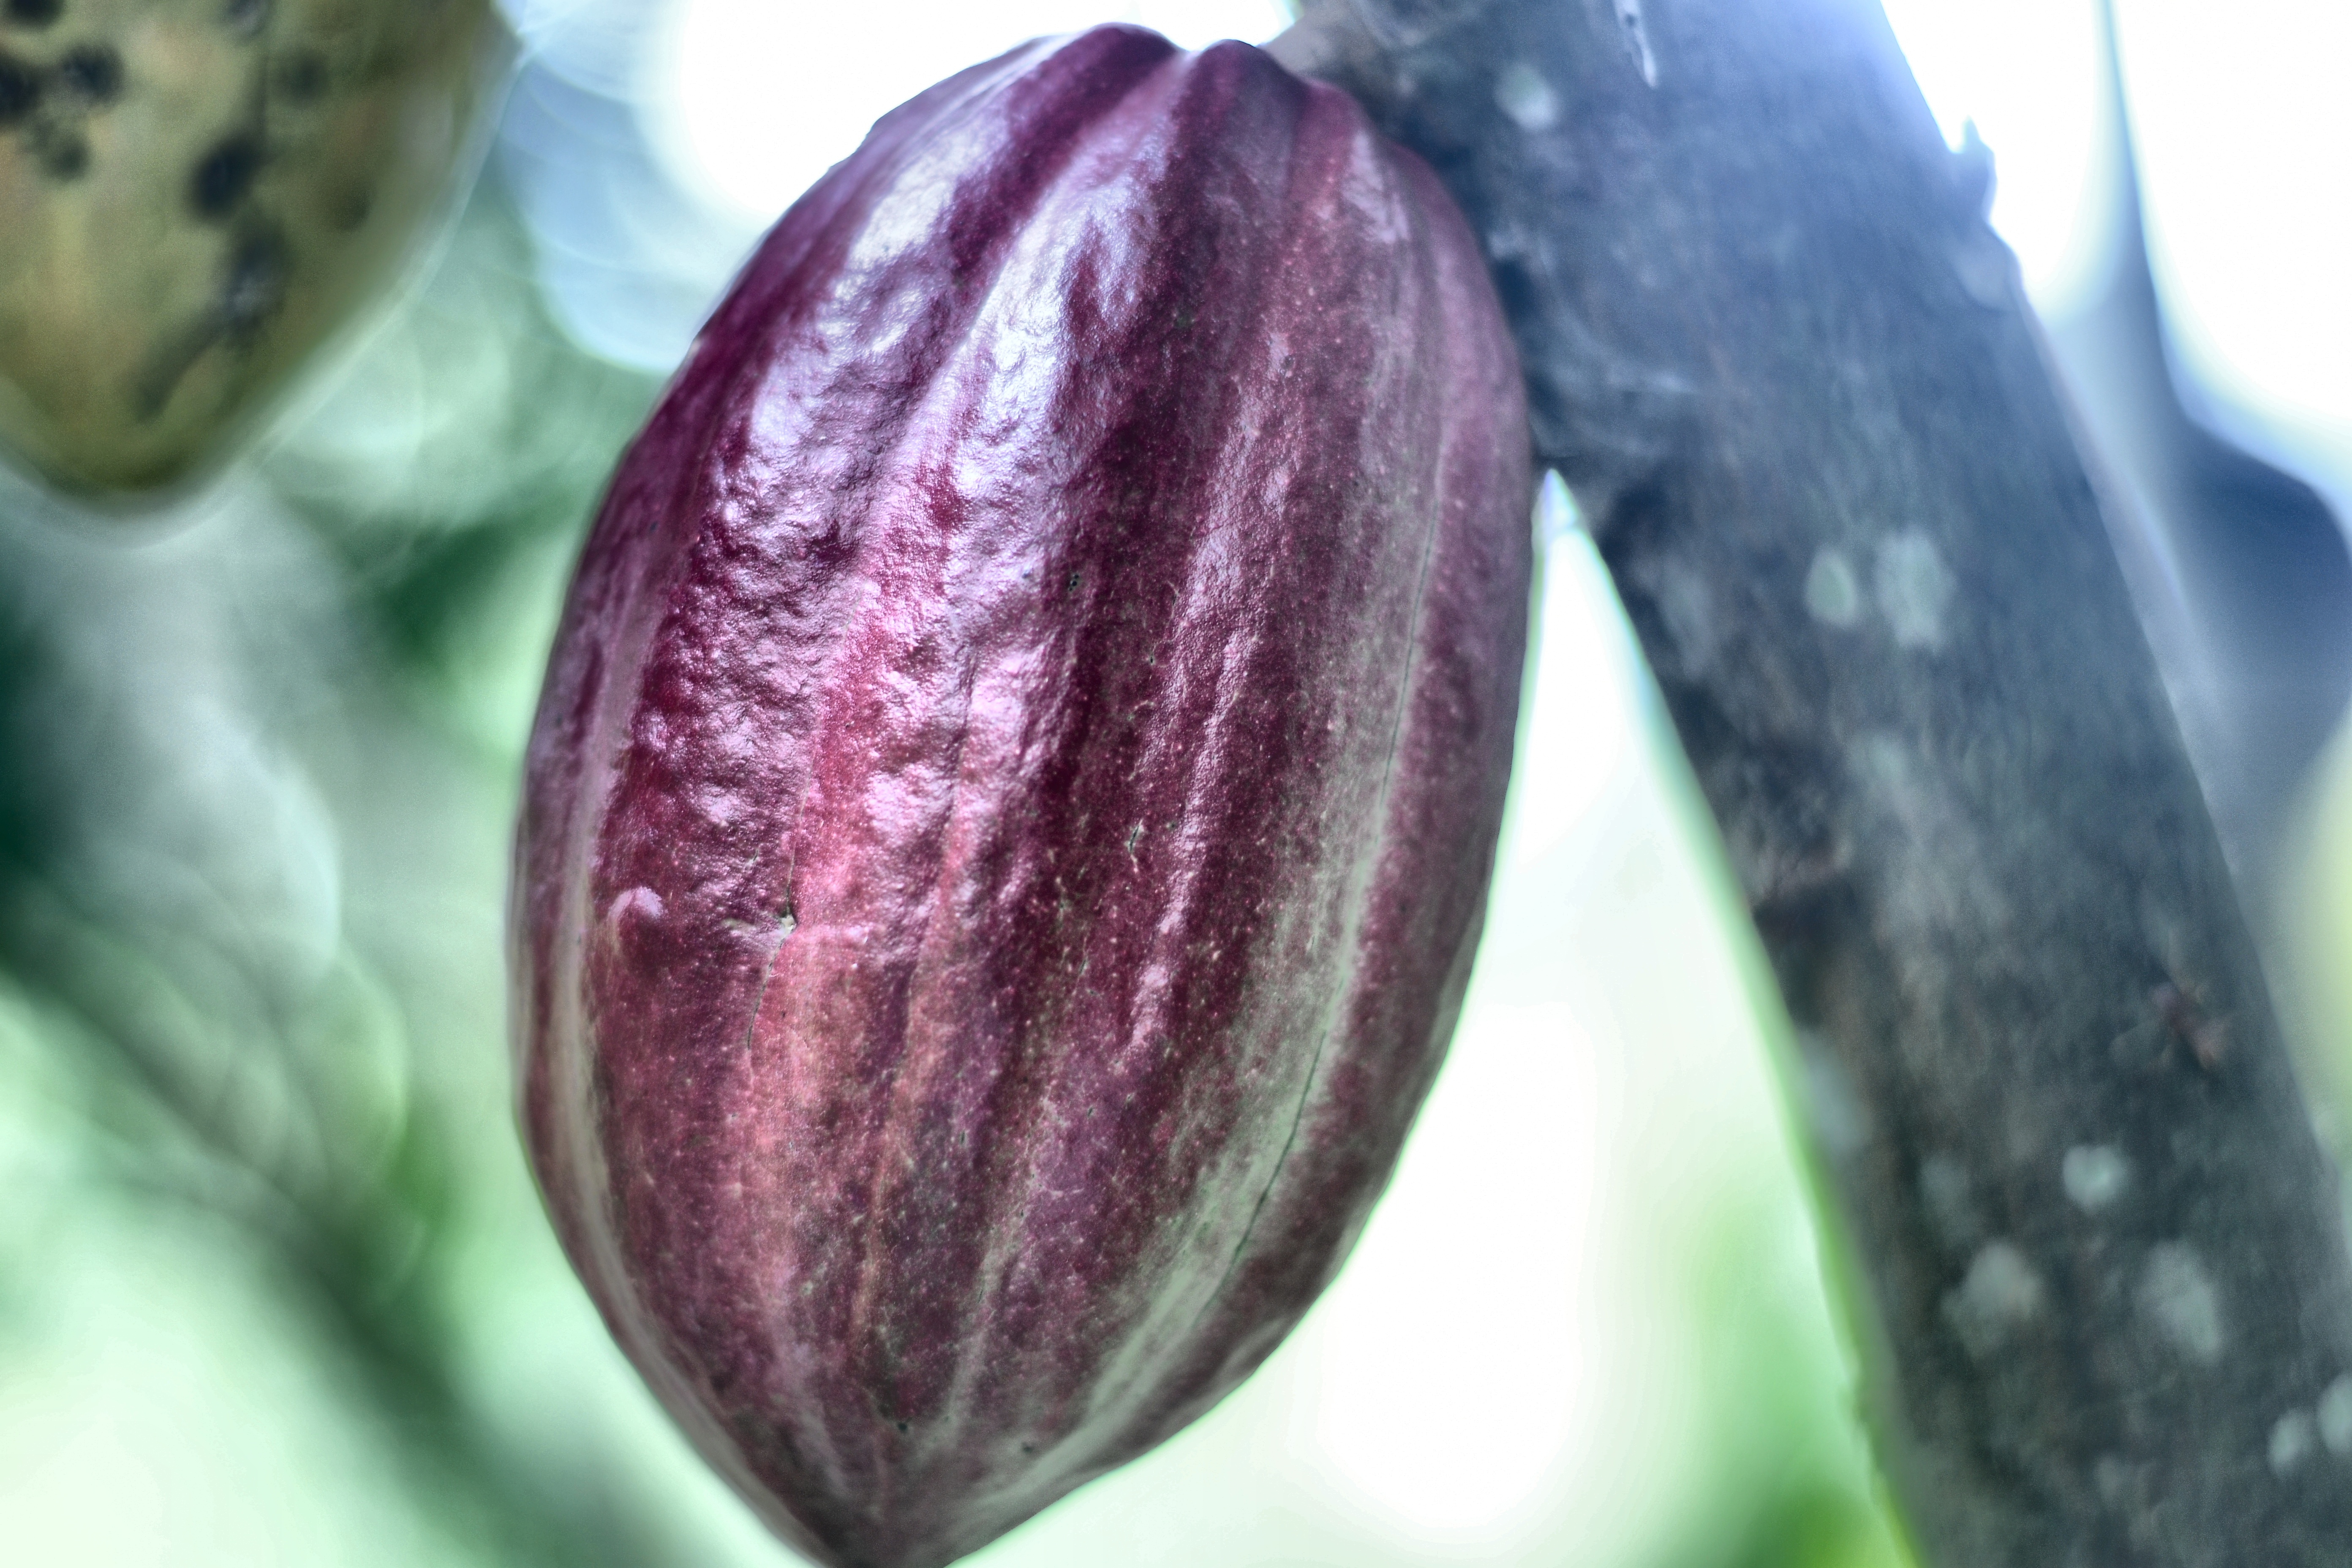
Maturity: unmature
Variety: Amelonado